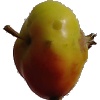
Label: Apple Red Yellow 2